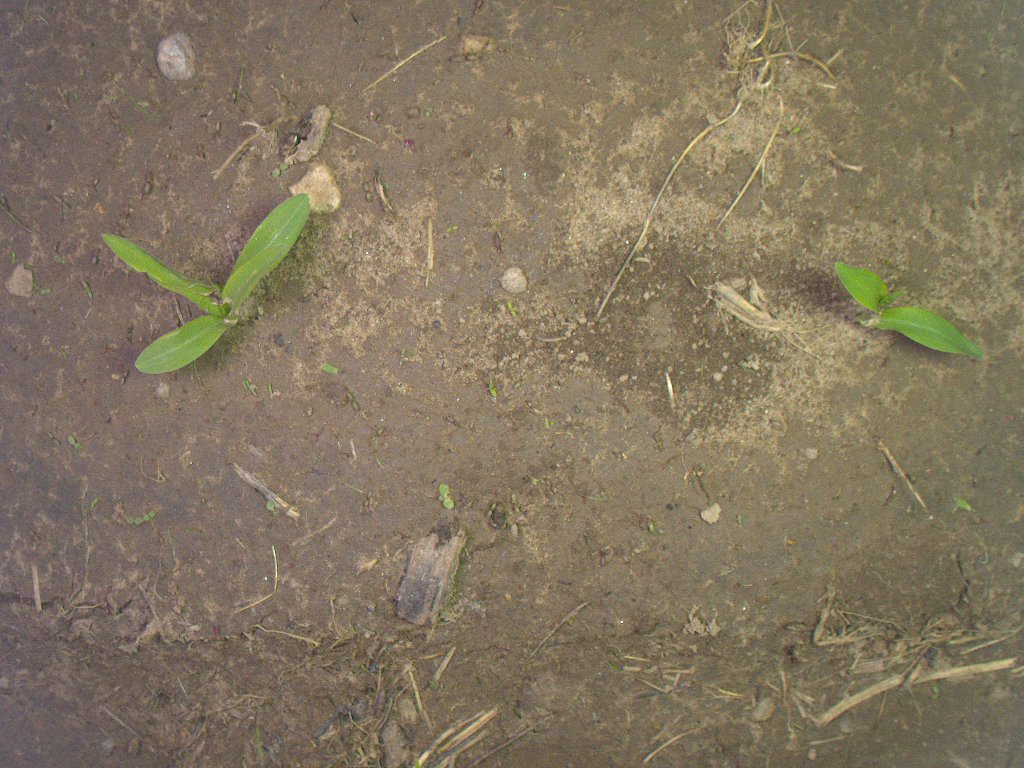
Crop: maize
Objects: maize, maize, stem_maize, stem_maize